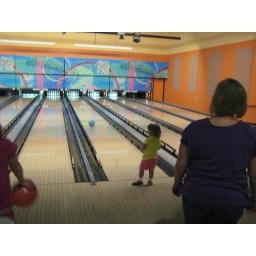
bowling in the shorts and shirt from Uncle Phil and Aunt Julie. I didn't know they made bowling shoes so small!